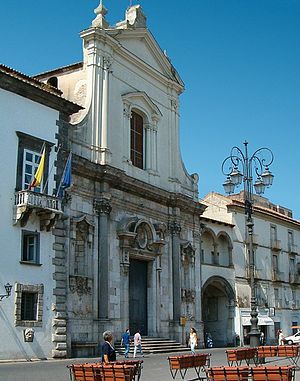
Capua
Capua er en by i provinsen Caserta i regionen Campania, i det sydlige Italien. Den ligger omkring 25 km nord for Napoli i det nordøstlige hjørne af den campanske slette. Byen bliver ofte forvekslet med Santa Maria Capua Vetere, som ligger, hvor det gamle Capua lå. Men af hensyn til navnet beskrives byens ældste historie også her. Det nuværende Capua blev grundlagt efter at den oprindelige by blev ødelagt af saracenerne i år 841.